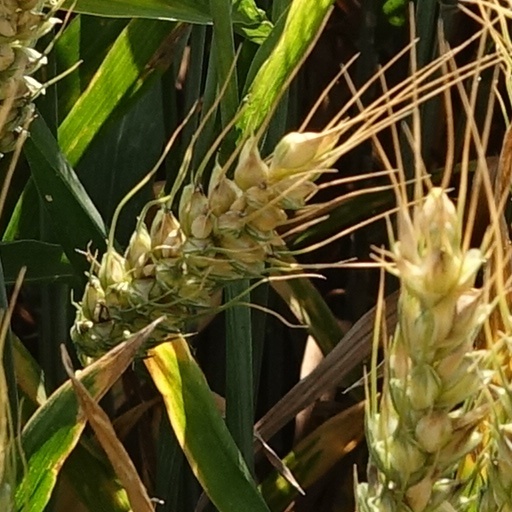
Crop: wheat